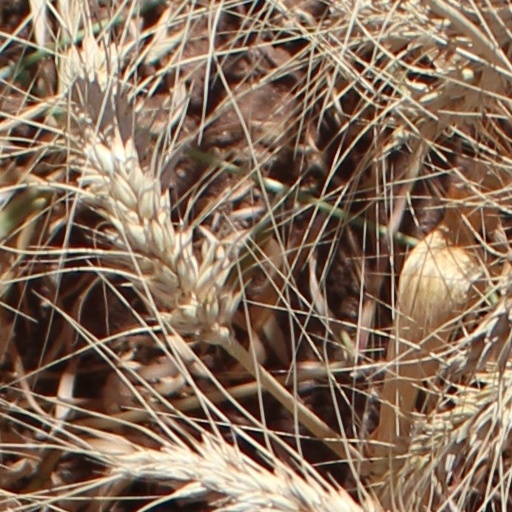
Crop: wheat